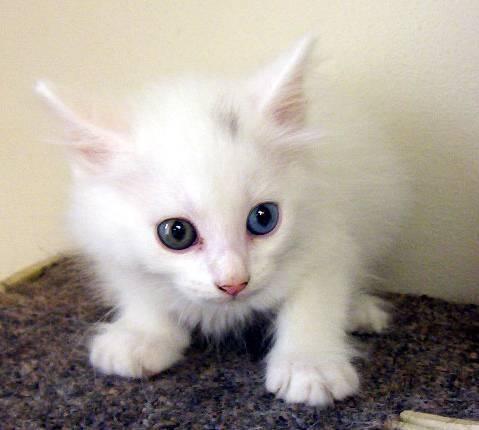
cat